Upper Hutt

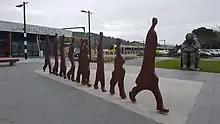
Public art outside the Upper Hutt railway station.

Upper Hutt City's territory covers and had an estimated population of as of with a population density of people per km.